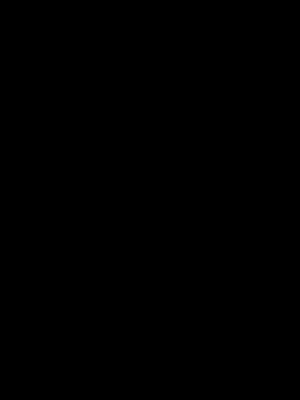
Willehad
Biskop Willehad.
Willehad, oprindelig Vilhaed, latiniseret Vilhadus virkede fra omkring 770 som missionær i Frisland og i det sachsiske område og blev den første biskop i Bremen. Hans navn betyder "den viljestærke kæmper".